Dominic Bruce

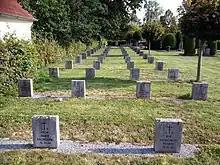
Nineteen Polish serial escapers from Colditz, rest here. All were good lads to Dominic Bruce and Pat Reid.

Bruce travelled 400 miles to Danzig; the furthest distance he ever made in all his escapes. To get to Danzig, he slept rough, and he travelled by bicycles which he stole from outside village churches during Mass. Whilst travelling to Danzig, Bruce was temporarily recaptured in Frankfurt-on-Oder, but escaped prior to interrogation. In Danzig, one week later, he was eventually caught trying to stow away on a Swedish Freighter. When he returned to Colditz, Bruce received more time in solitary.